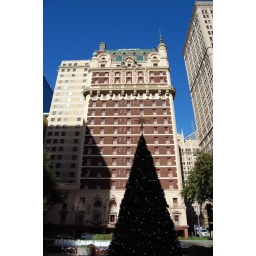
Christmas tree in AT&amp;amp;T Plaza across the street from the Adolphus Hotel in downtown Dallas.